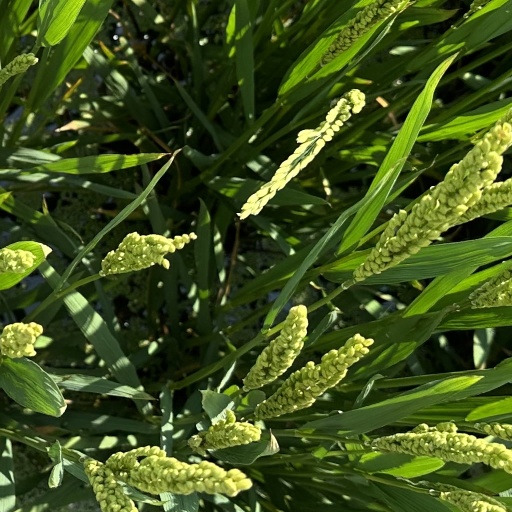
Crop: rice